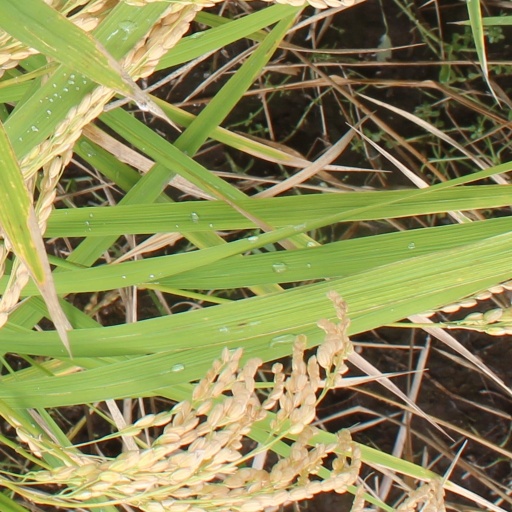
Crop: rice